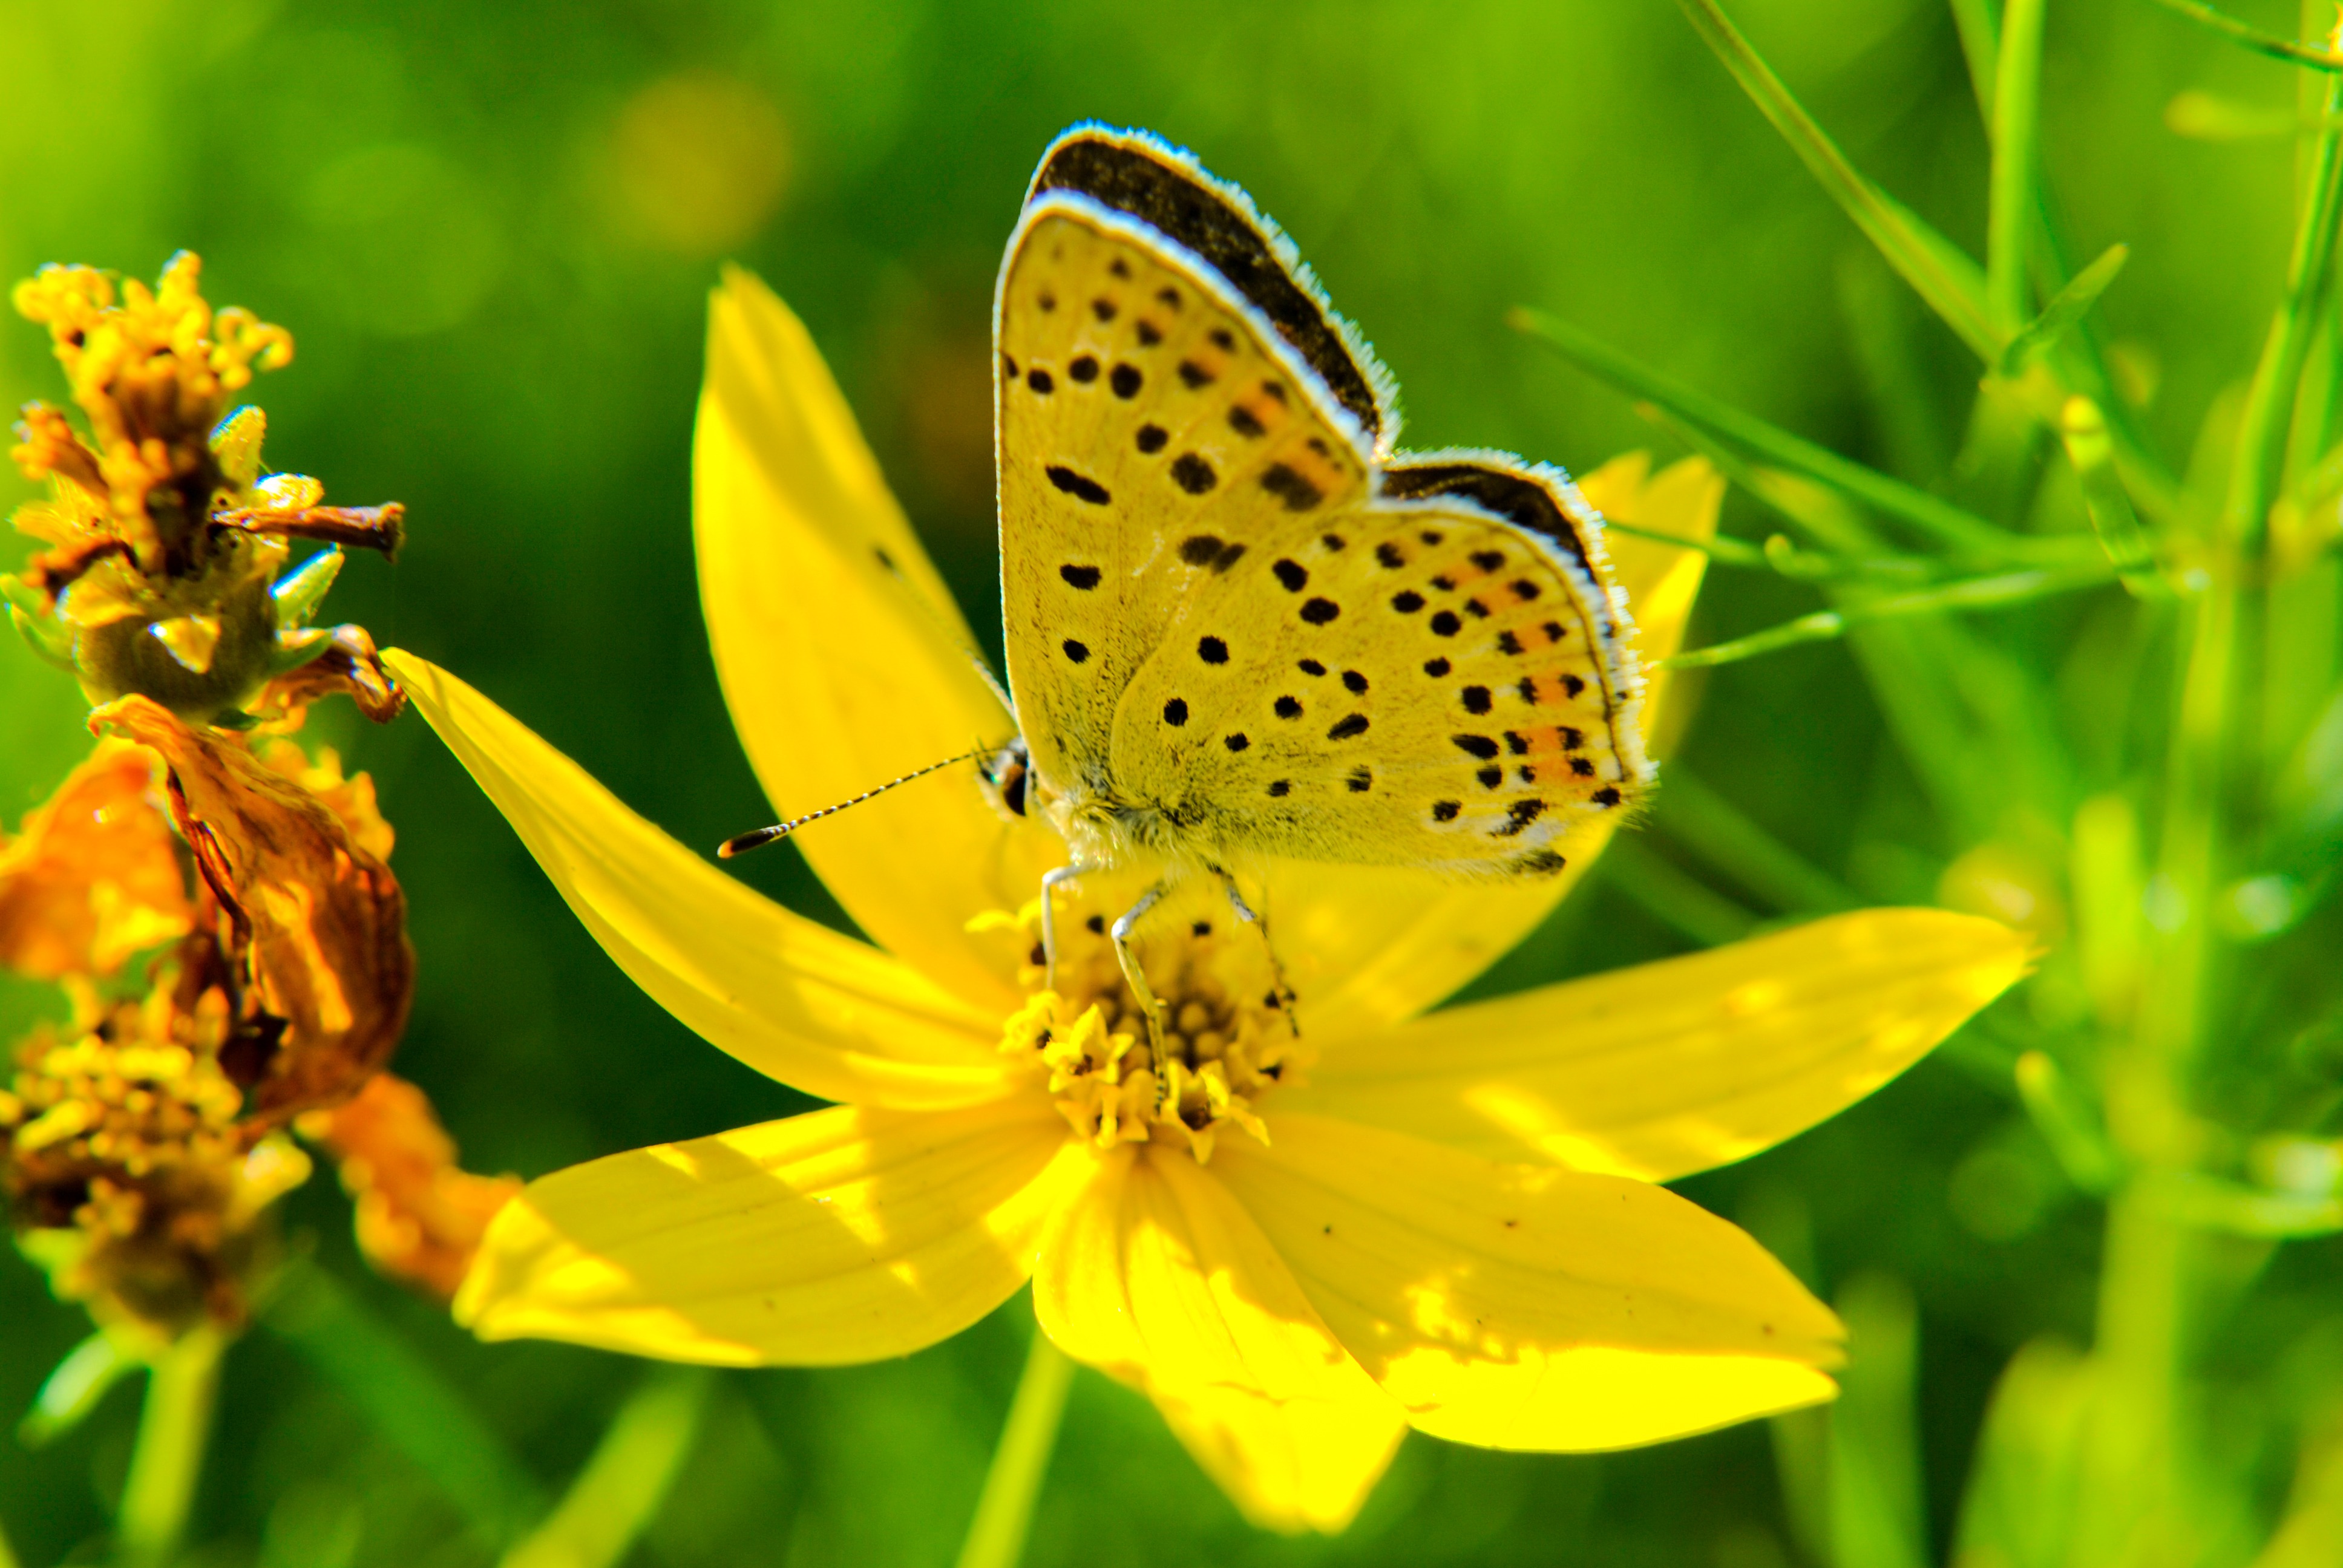
plant, flower, summer, pollen, spring, insect, butterfly, yellow, invertebrate, wildflower, flowers, wings, insects, butterflies, nectar, pieridae, macro photography, pollinator, moths and butterflies, lycaenid, brush footed butterfly